Hydra-Shok

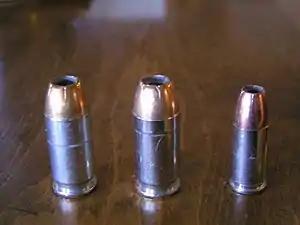
.45 ACP Hydra-Shok, .45 ACP Hydra-Shok (reduced recoil), 9mm Hydra-Shok

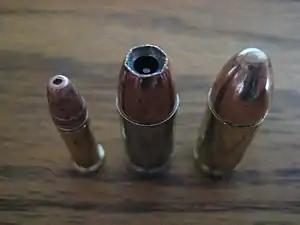
.22 LR HP, 9mm Hydra-Shok, 9mm FMJ

Hydra-Shok is a type of hollow-point projectile made by Federal Premium Ammunition. It was originally patented by ammunition designer Tom Burczynski. Hydra-Shok was released in 1988 after the FBI requested a bullet with better terminal ballistics than traditional cup and core projectiles.